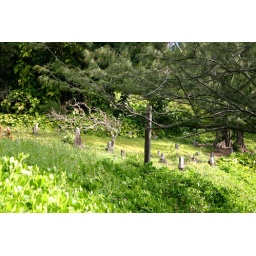
An old Japanese cemetery in Hana. Overlooks the red sand beach at Kaihalulu Bay.